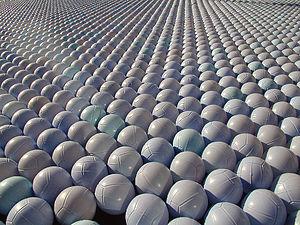
Les shade balls sont des sphères de plastiques répandues en surface de réservoirs d'eau employées pour limiter l'évaporation et la baisse de la qualité de l'eau stockée.